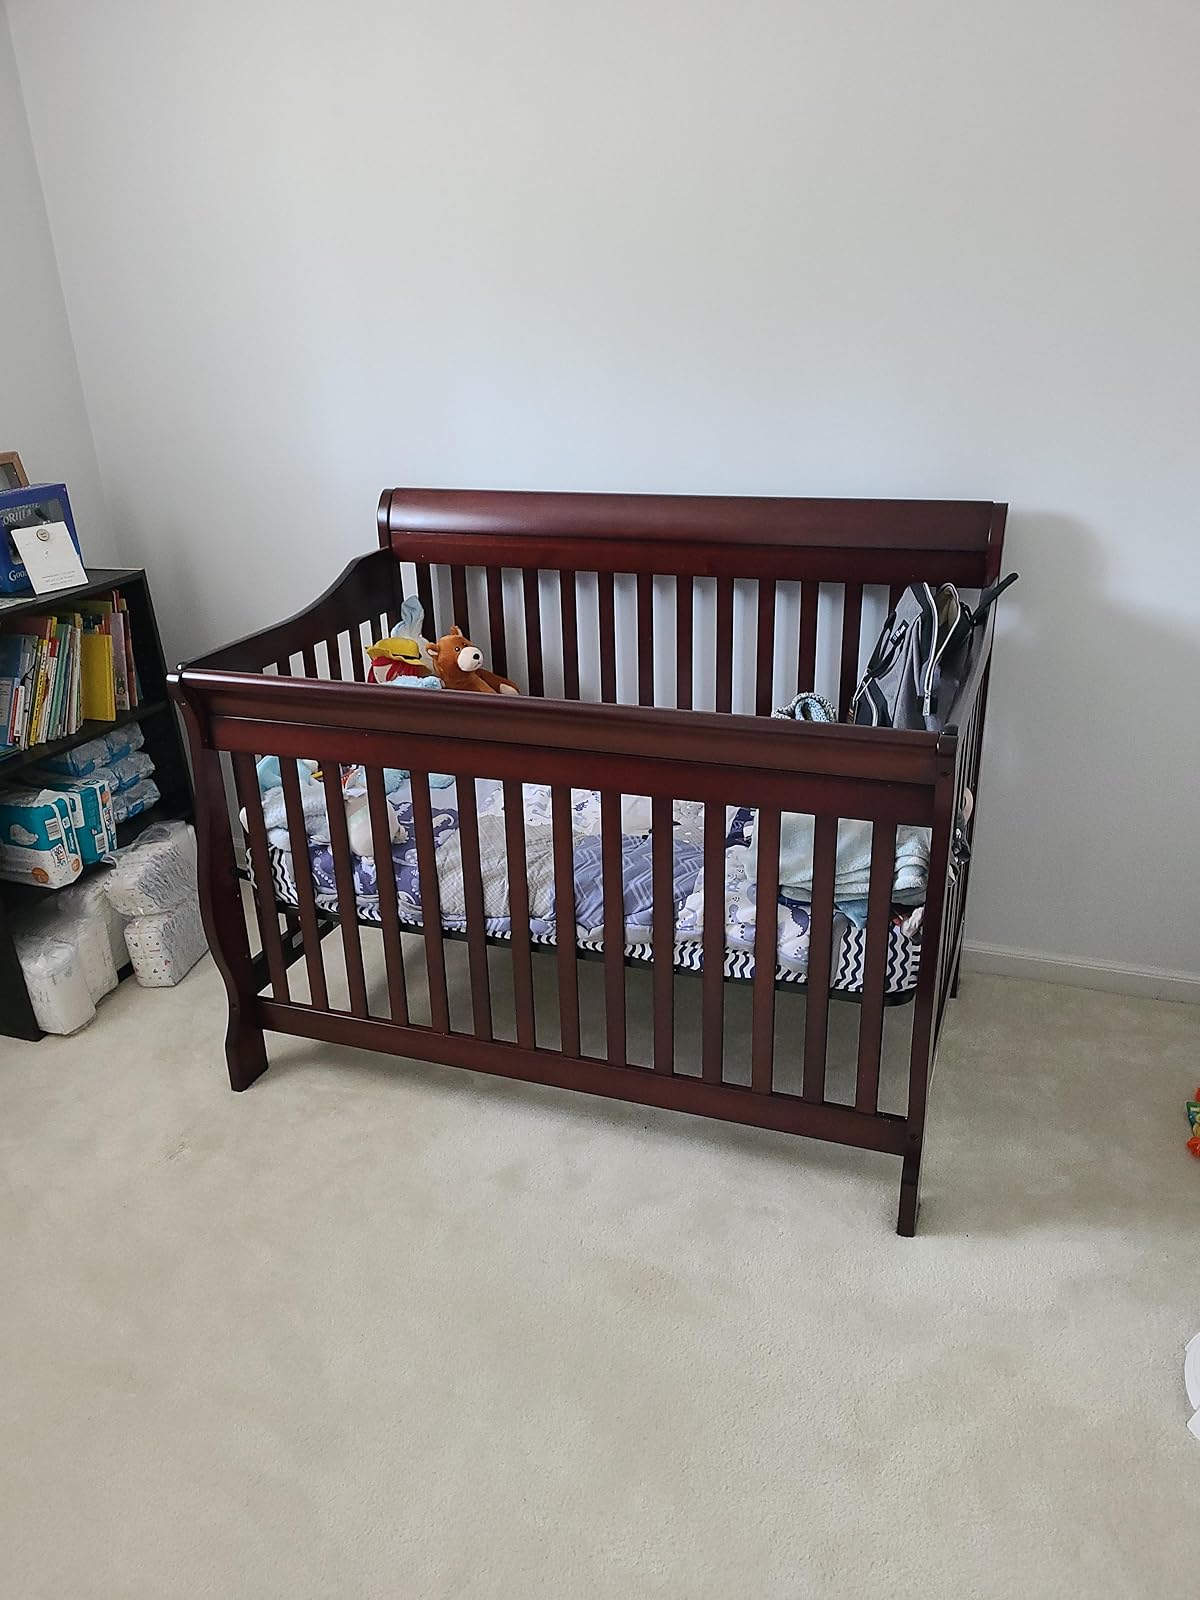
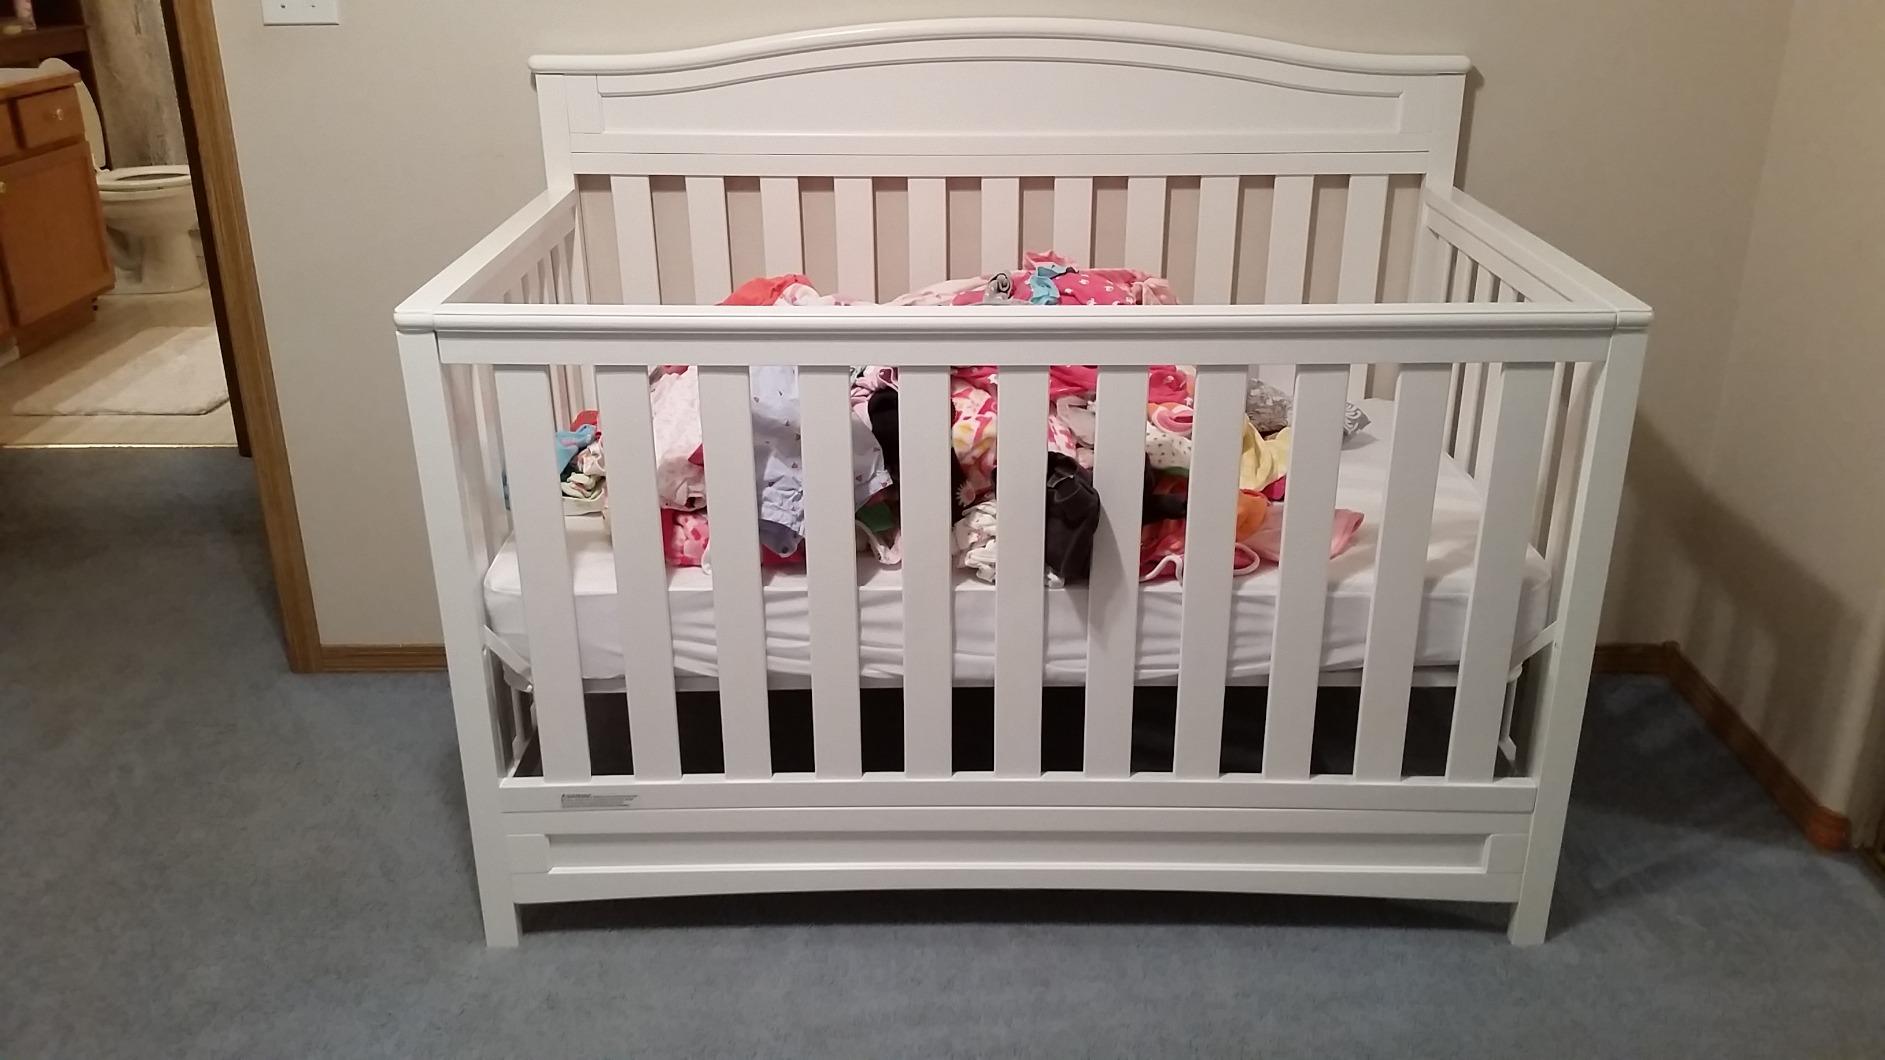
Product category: products_crib
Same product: no